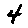
Label: 4